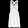
Label: Dress